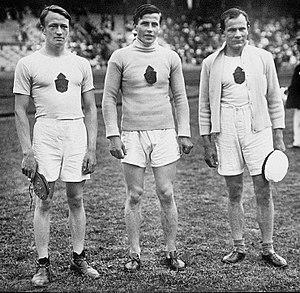
Väinö Villiam Siikaniemi est un athlète finlandais spécialiste du lancer du javelot. Affilié au HKV, il mesurait 1,82 m pour 83 kg.
Urho Pellervo Peltonen « Kalkki-Petteri » est un athlète finlandais spécialiste du lancer du javelot. Affilié au Tampeeren SLU, puis au Helsingin Kisa-Veikot, et enfin au Tampereen Pyrintö, il mesurait 1,78 m pour 63 kg.